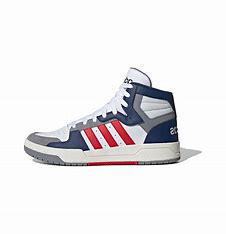
Brand: adidas
Model: NEO Entrap Mid Skate